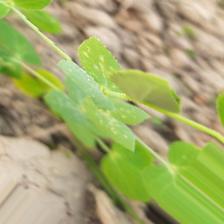
Label: Powdery Mildew